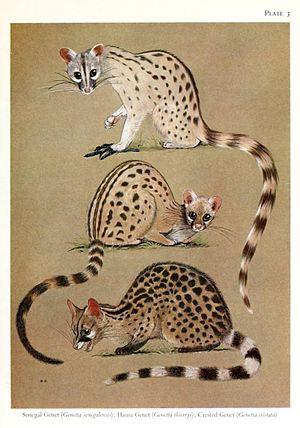
Johann Baptist Fischer est un naturaliste, zoologiste et botaniste, médecin et chirurgien allemand.